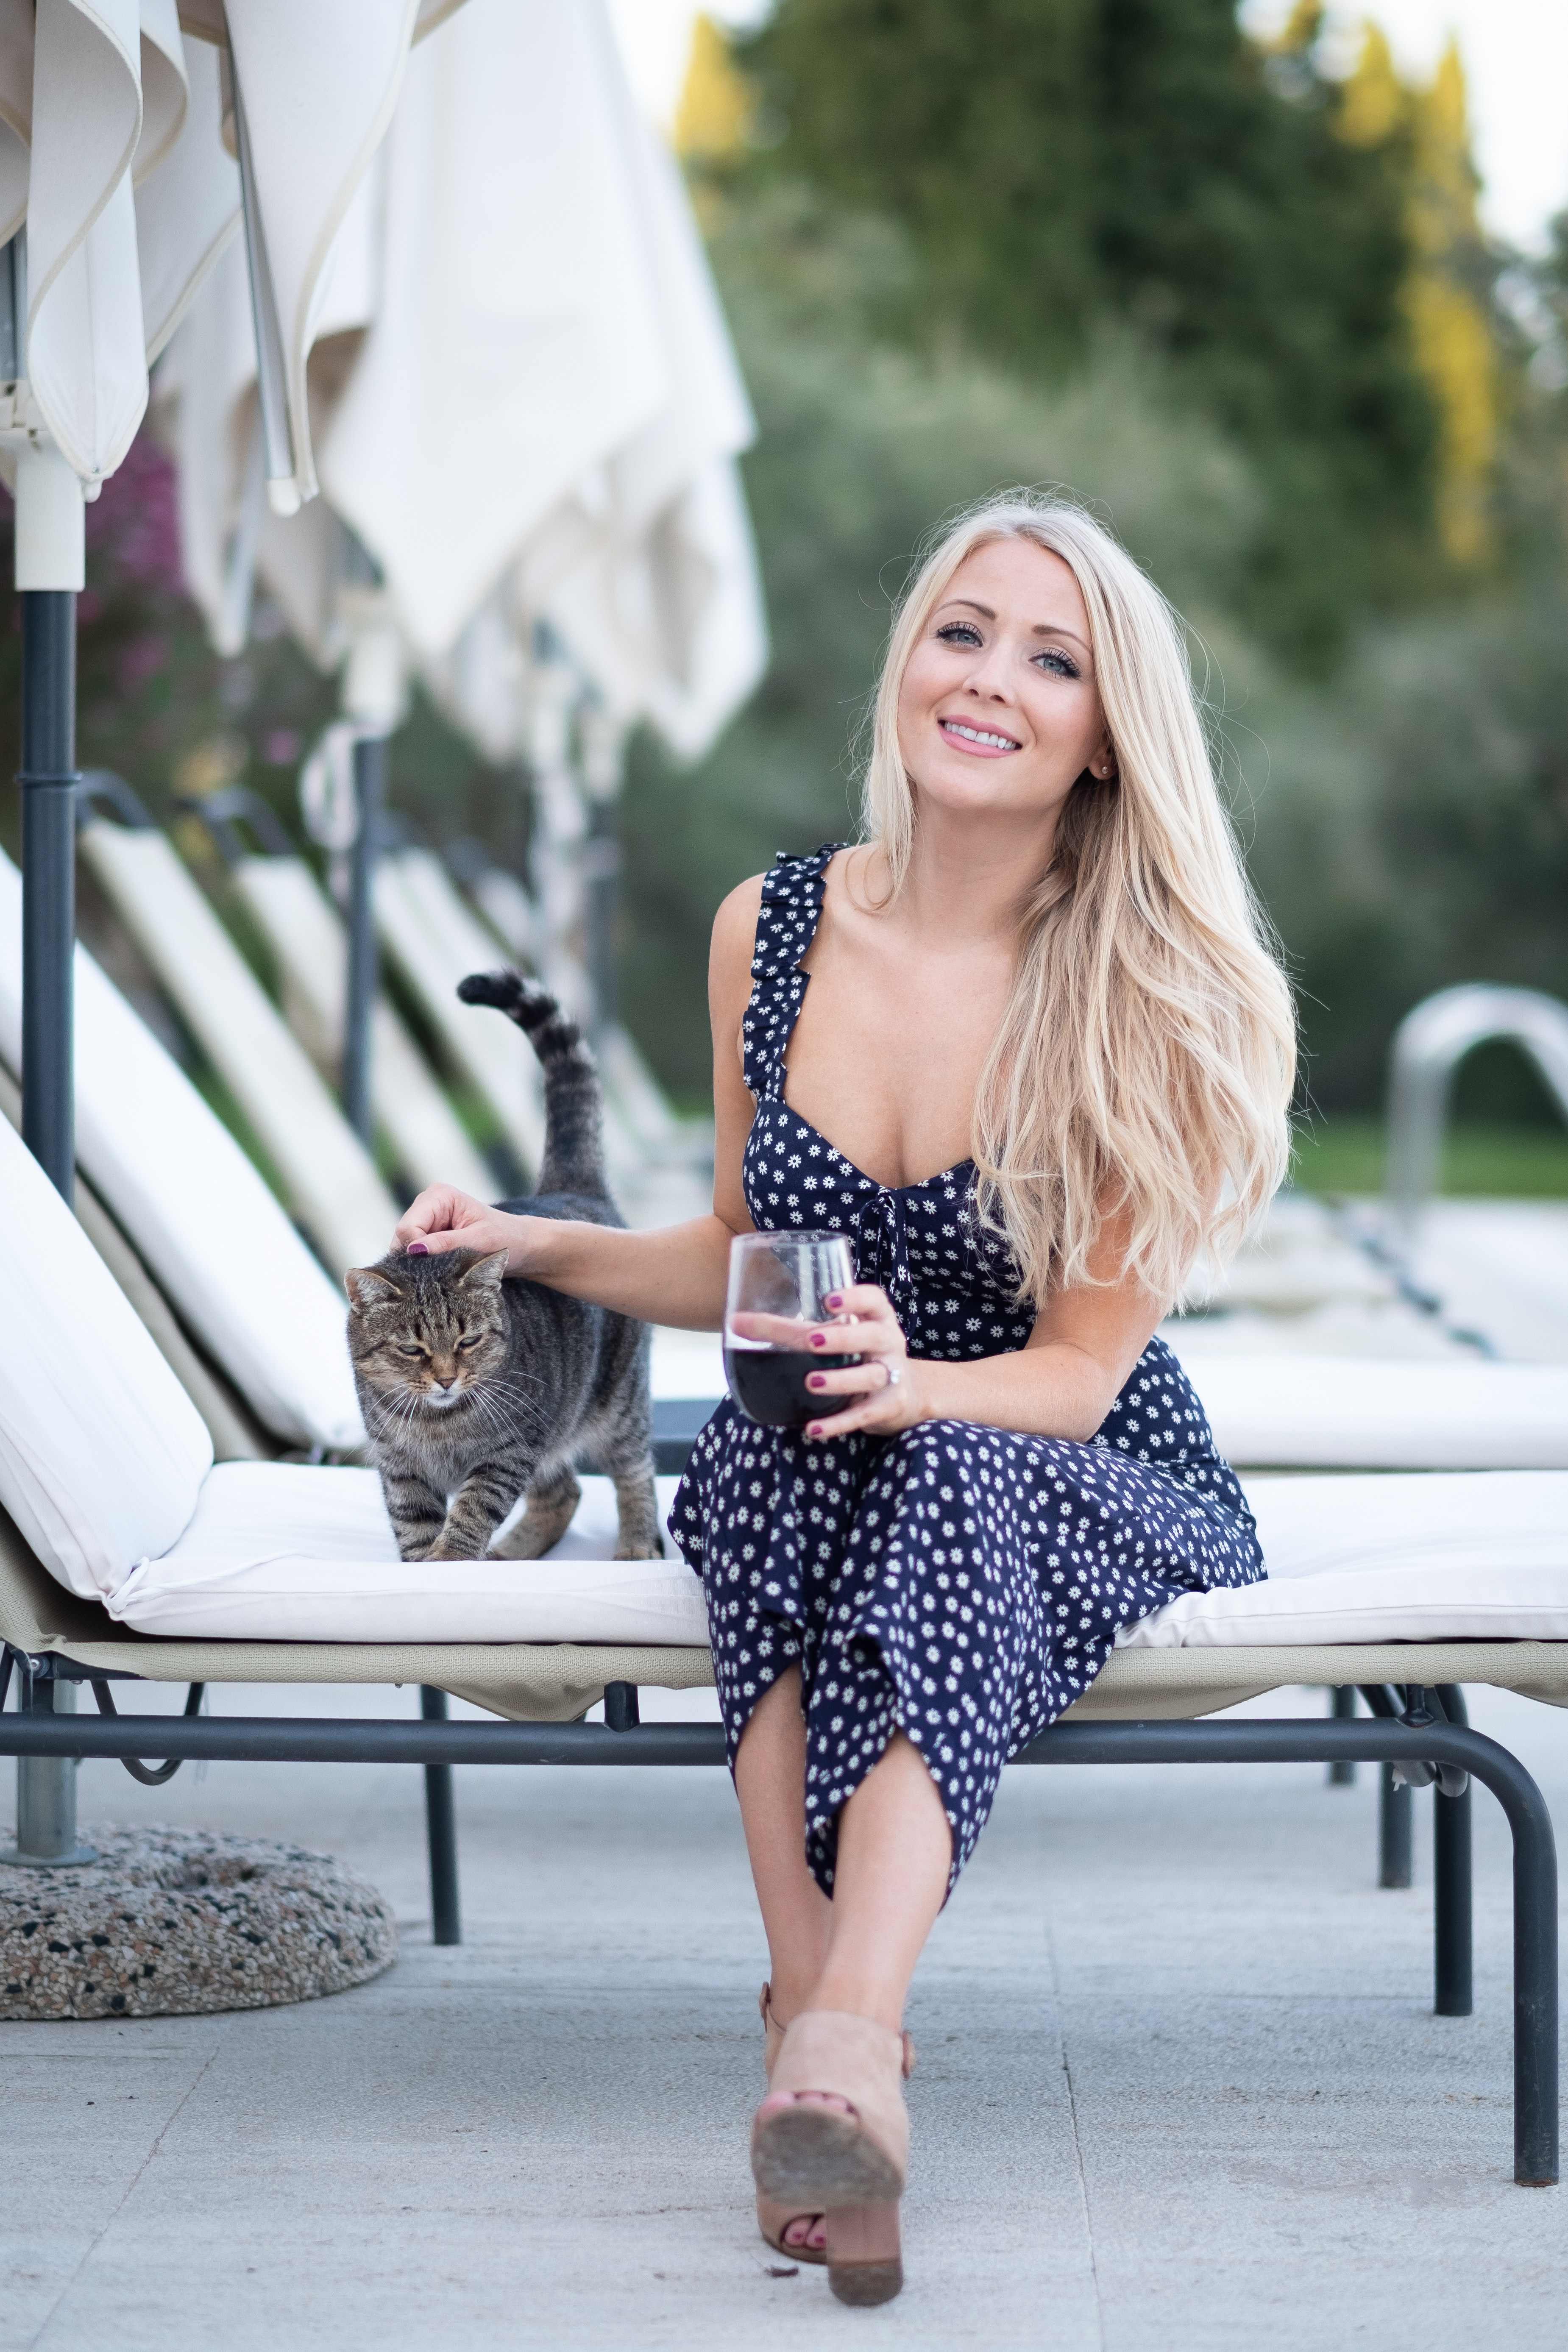
clothing, face, shoe, hairstyle, photograph, leg, fashion, black, street fashion, sleeve, waist, thigh, knee, dress, style, leisure, eyewear, happy, summer, umbrella, beauty, fashion design, human leg, denim, snapshot, long hair, foot, electric blue, pattern, blond, event, bag, fashion model, t shirt, brown hair, jewellery, sitting, fashion accessory, sandal, recreation, fur, monochrome photography, portrait photography, top, handbag, necklace, leather, ankle, photo shoot, street, polka dot, tights